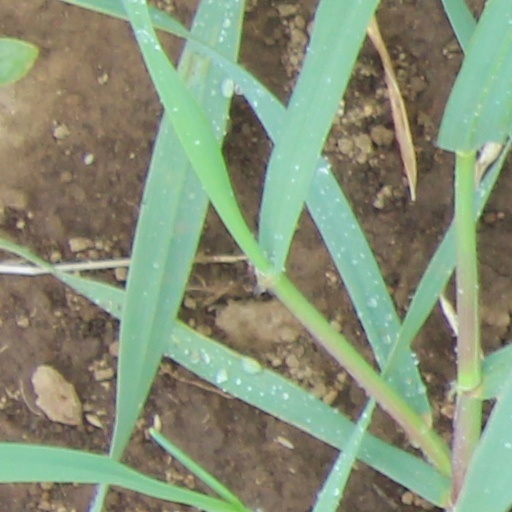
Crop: wheat